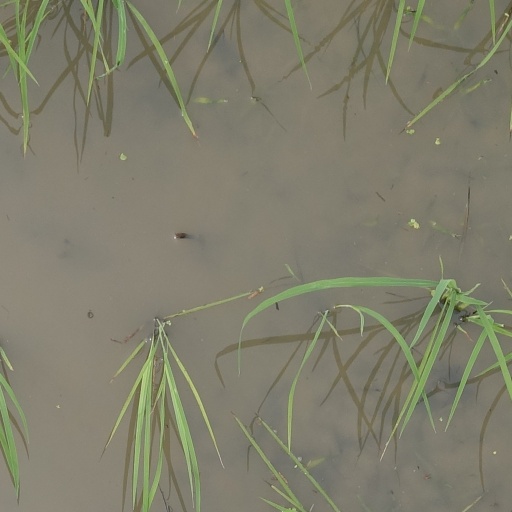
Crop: rice